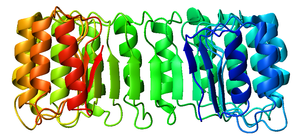
L'inhibiteur de ribonucléase est une protéine d'environ 49 kDa contenant environ 450 résidus d'acides aminés et ayant un point isoélectrique acide voisin de 4,7. C'est une protéine abondante, qui constitue environ 0,1 % de la masse protéique des cellules et qui joue un rôle important dans la régulation de la durée de vie de l'ARN. Elle possède un domaine à répétition riche en leucine qui forme des complexes particulièrement étroits avec certaines ribonucléases.